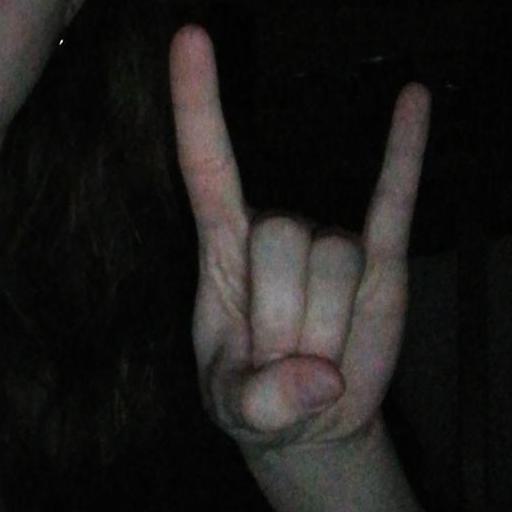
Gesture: rock